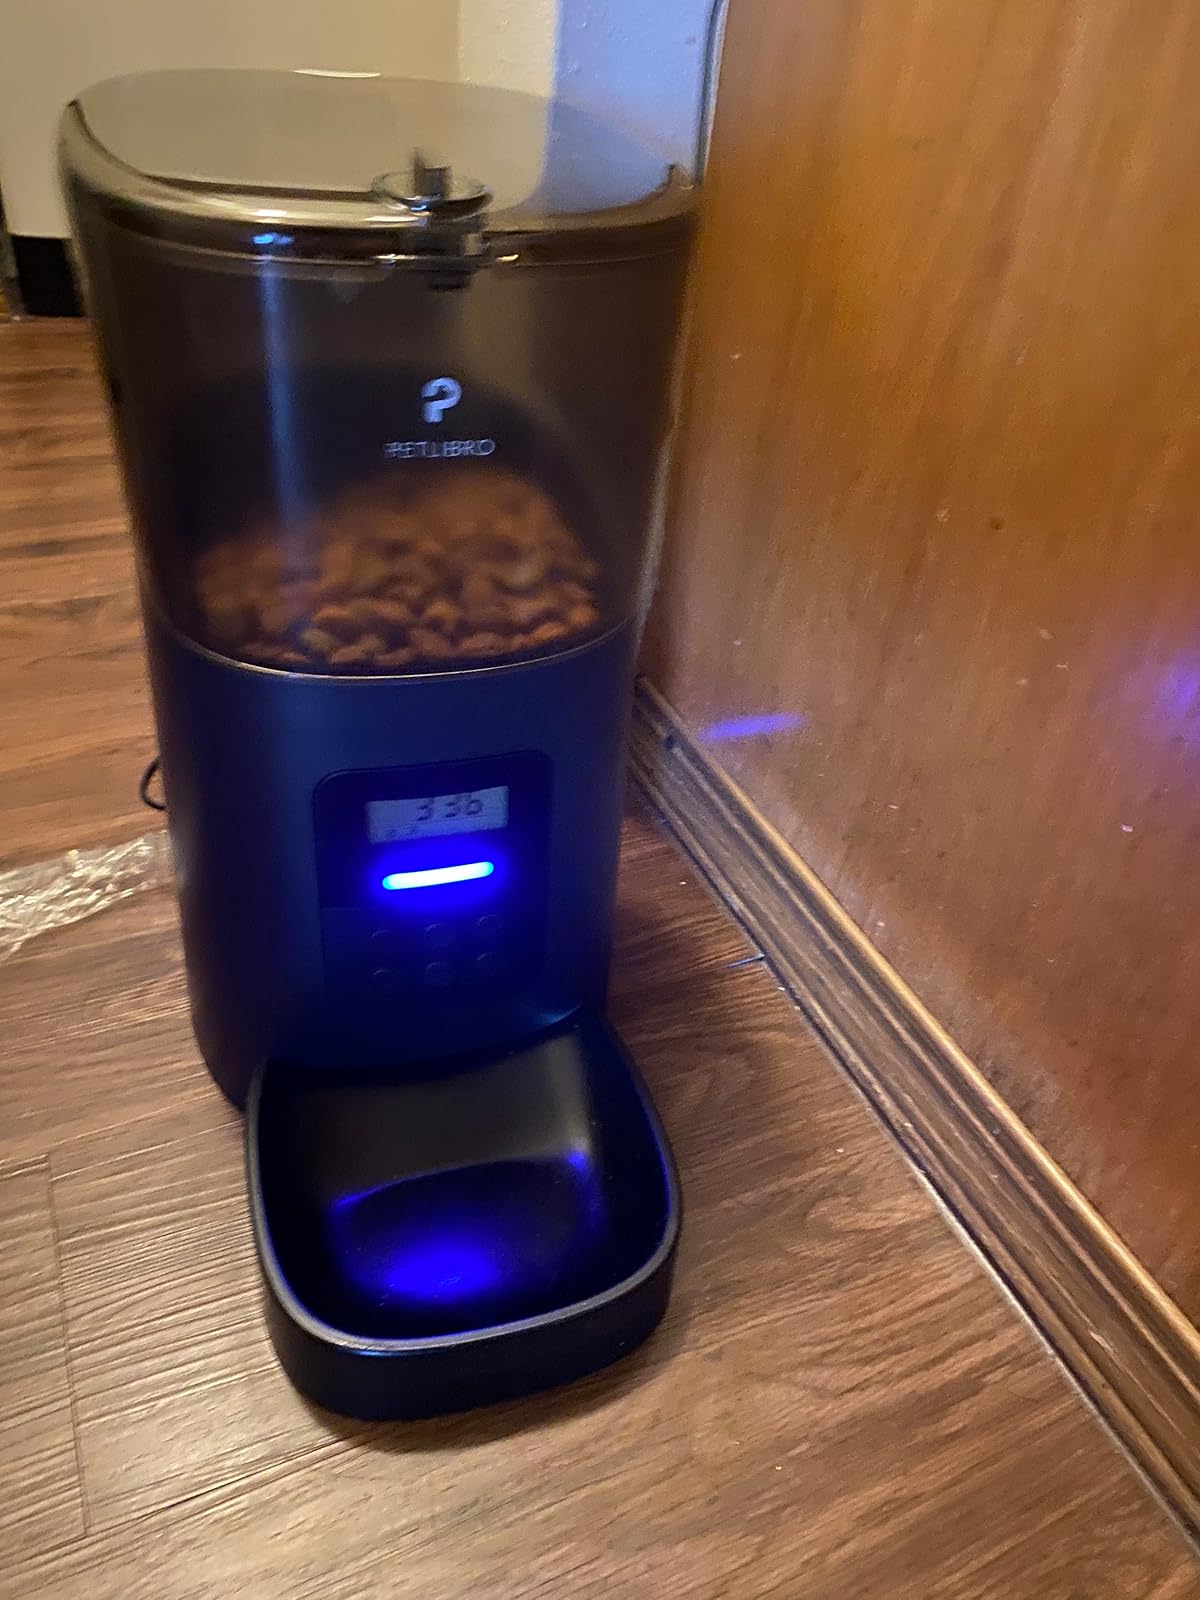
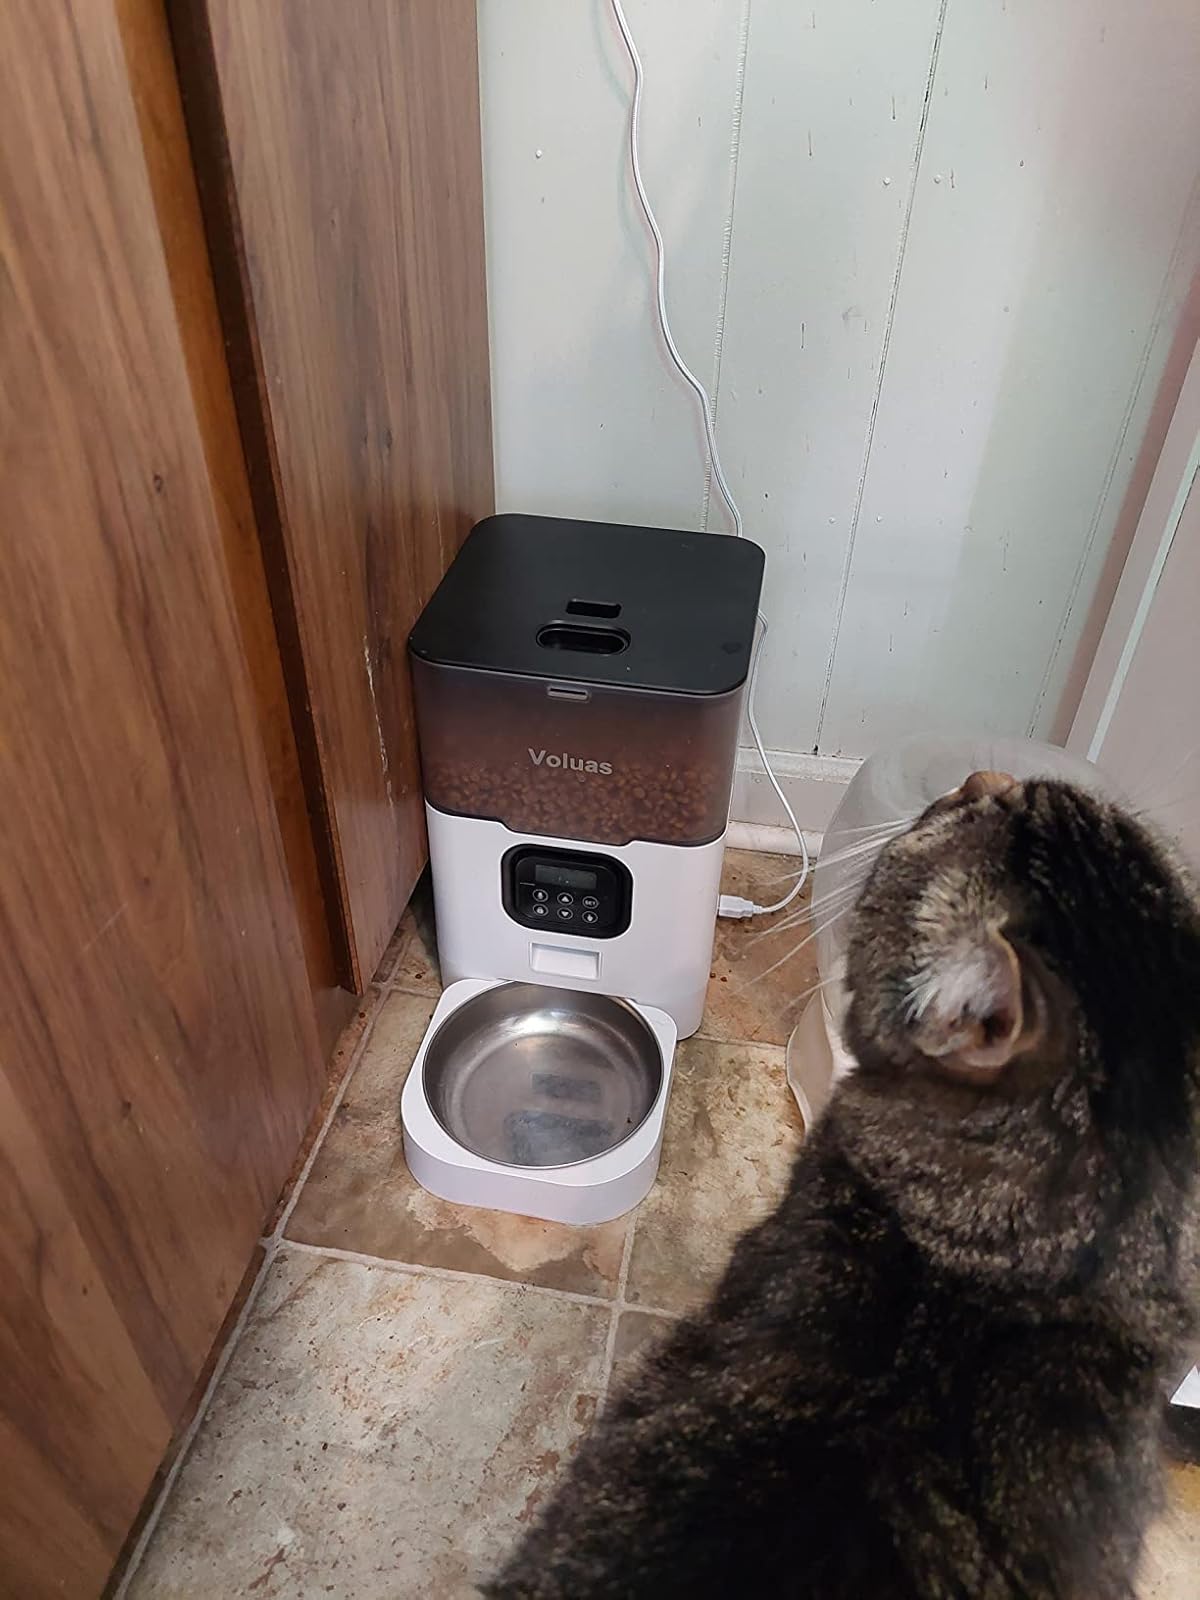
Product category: items_feeder
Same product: no